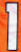
Number: 1